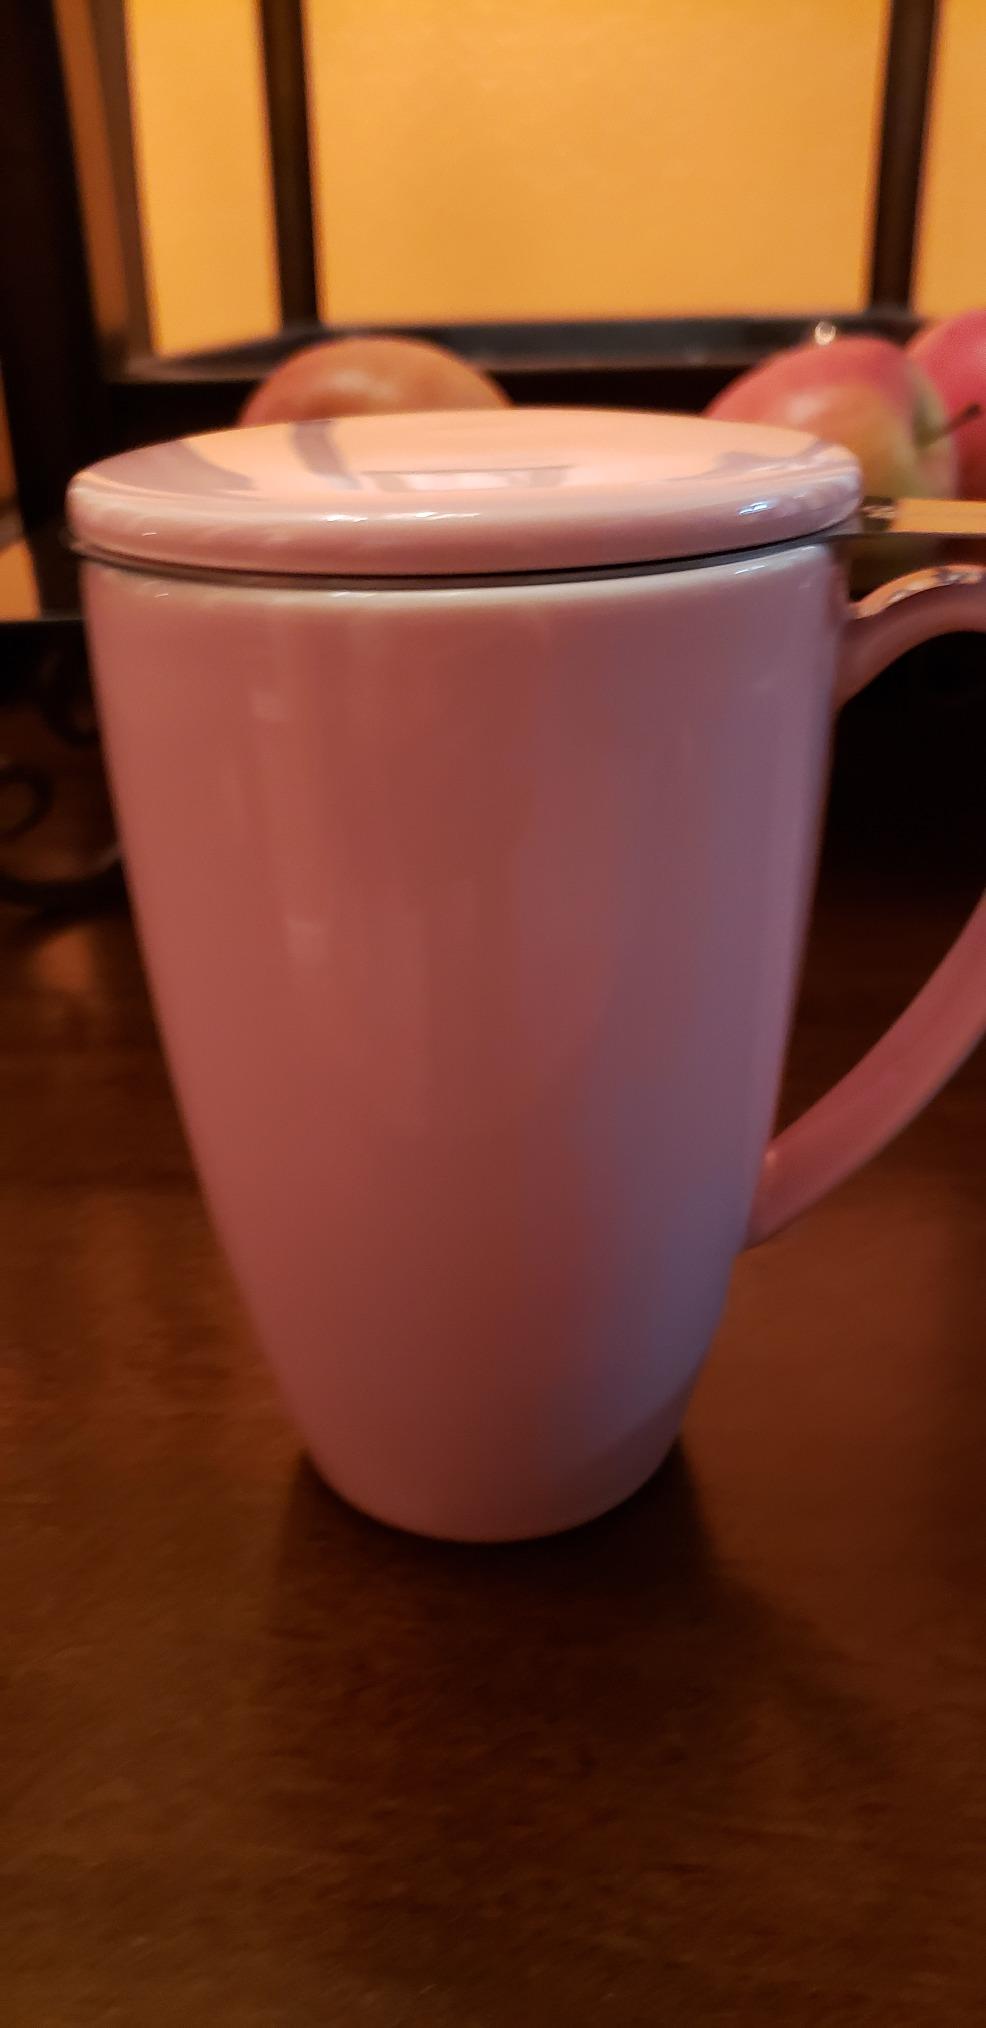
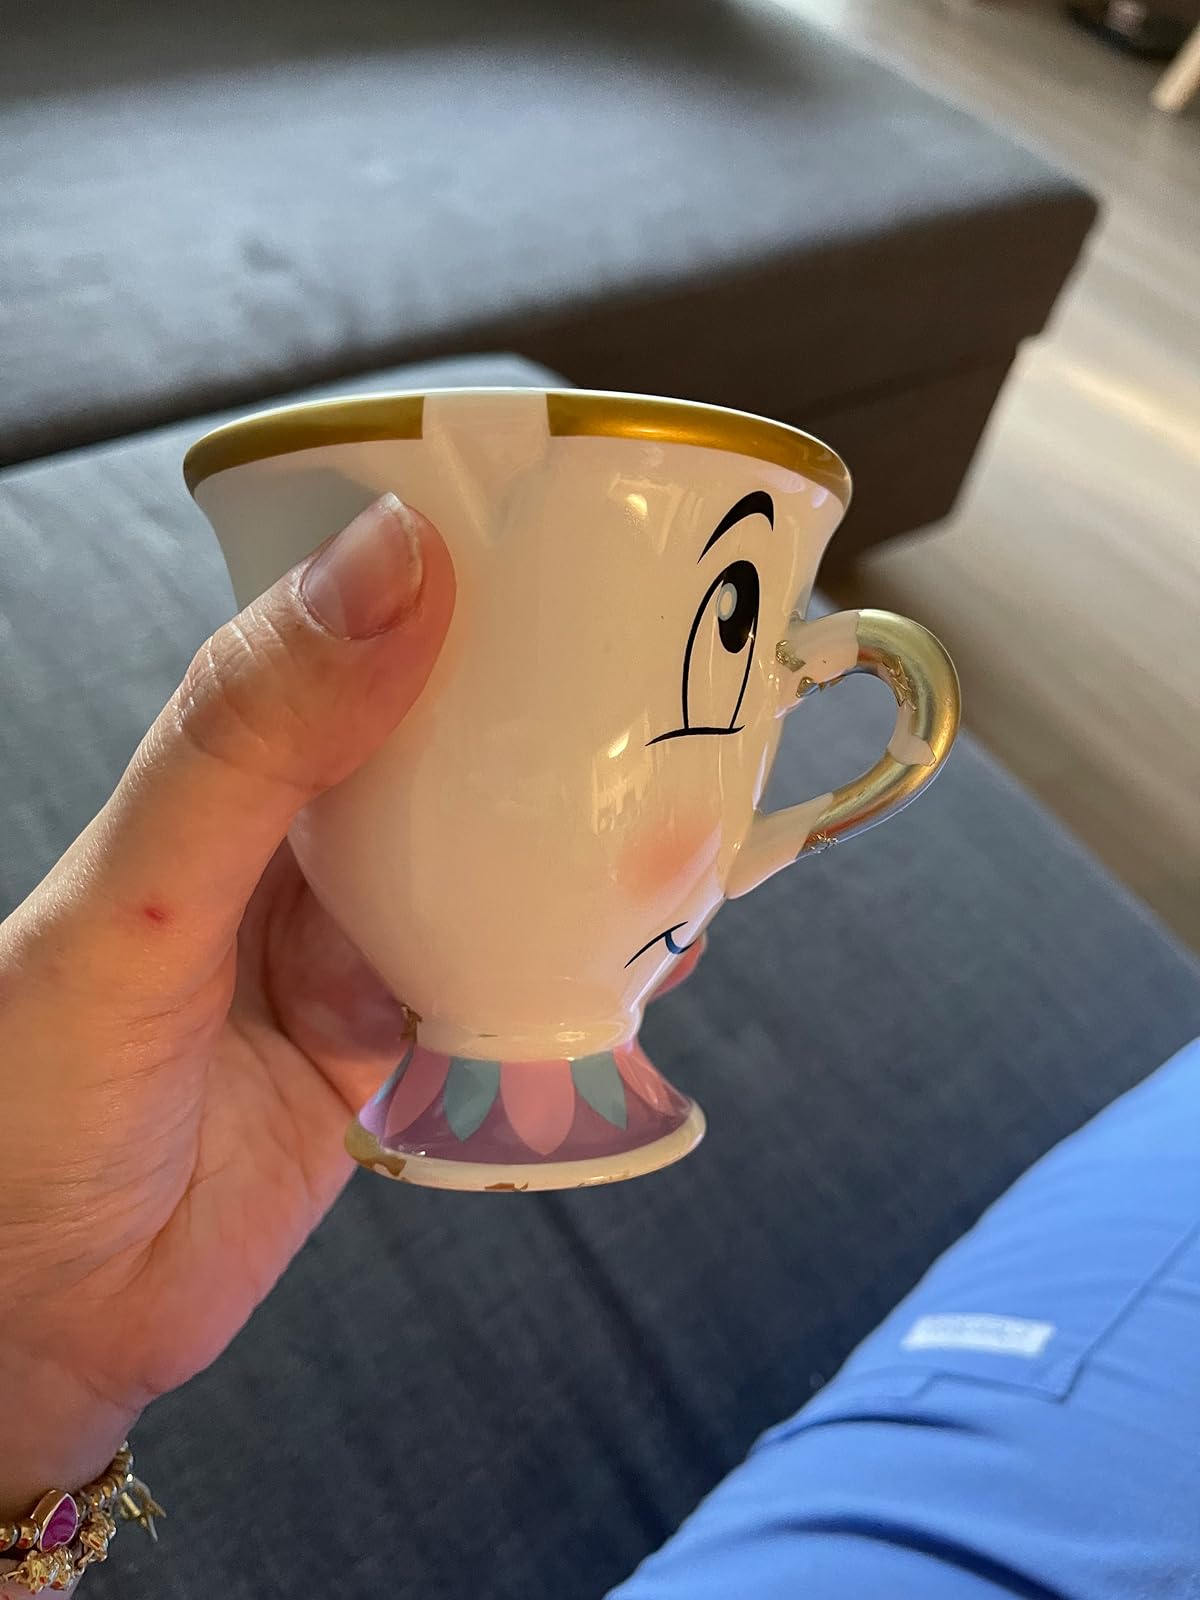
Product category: items_mug
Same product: no